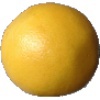
Label: white_grapefruit